Pender's Store

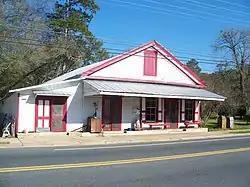

Pender's Store is a historic site in Greenwood, Florida. It is located near the junction of SR 69 and 71. On May 3, 1974, it was added to the U.S. National Register of Historic Places.